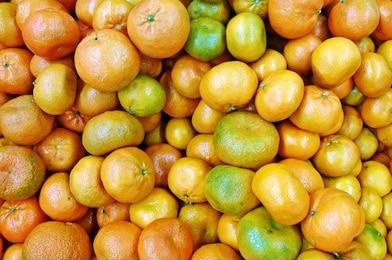
Label: mandarine